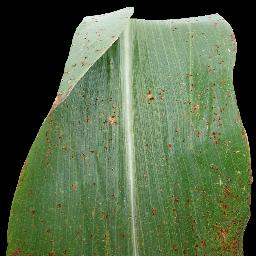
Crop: corn
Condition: (maize)_common_rust